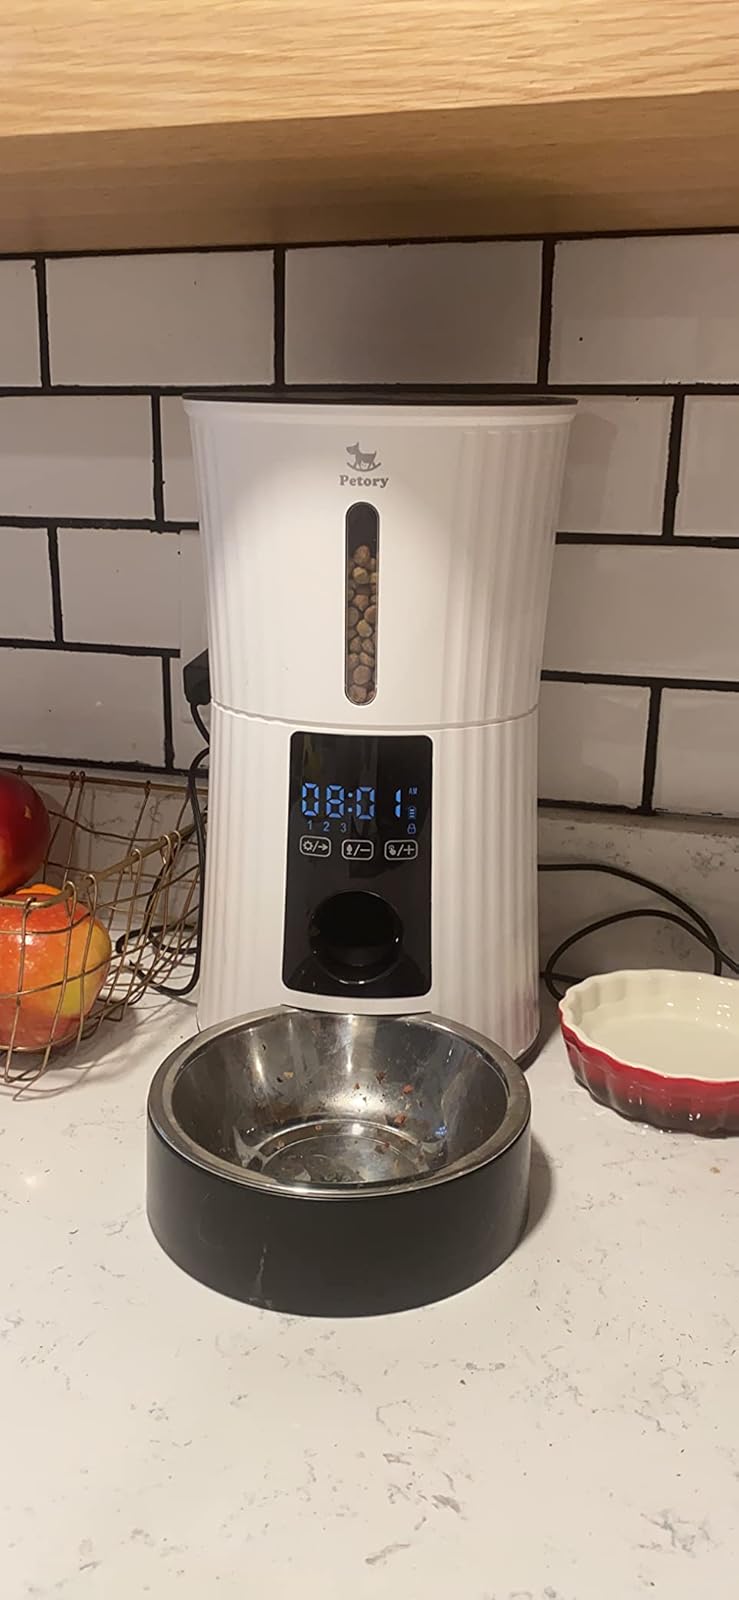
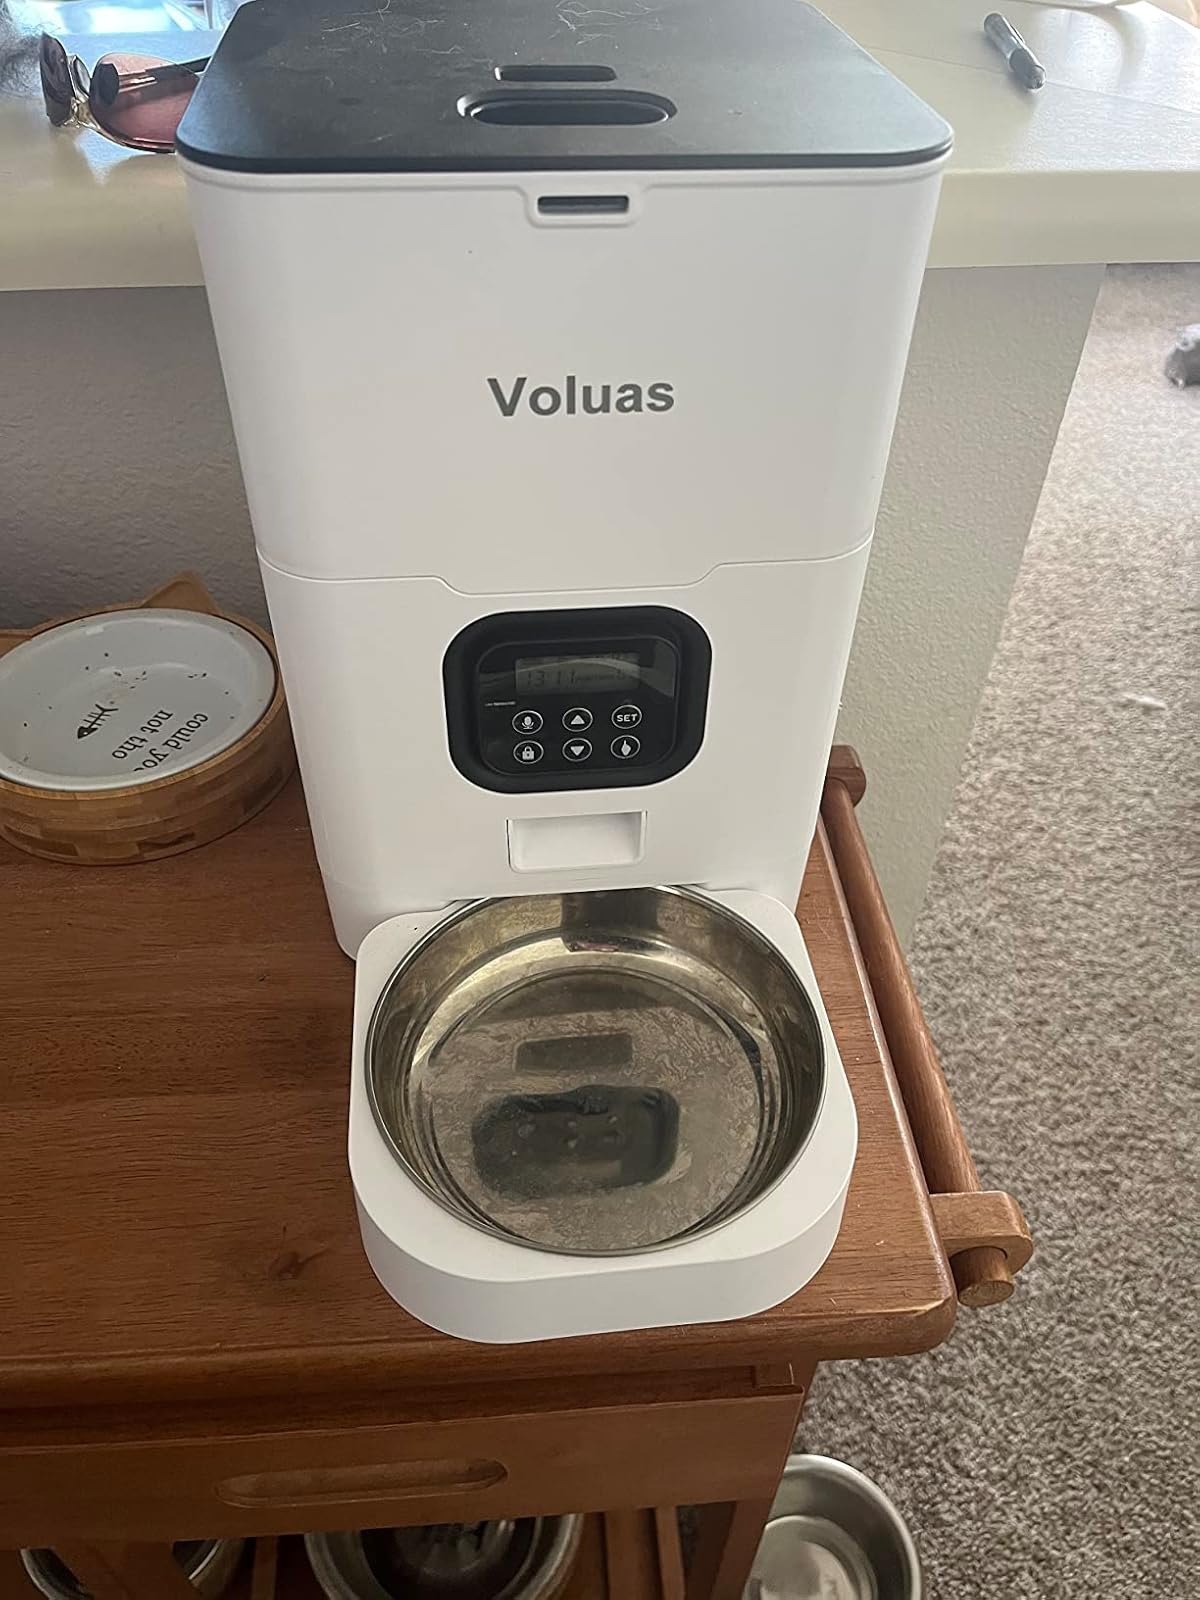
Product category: items_feeder
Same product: no